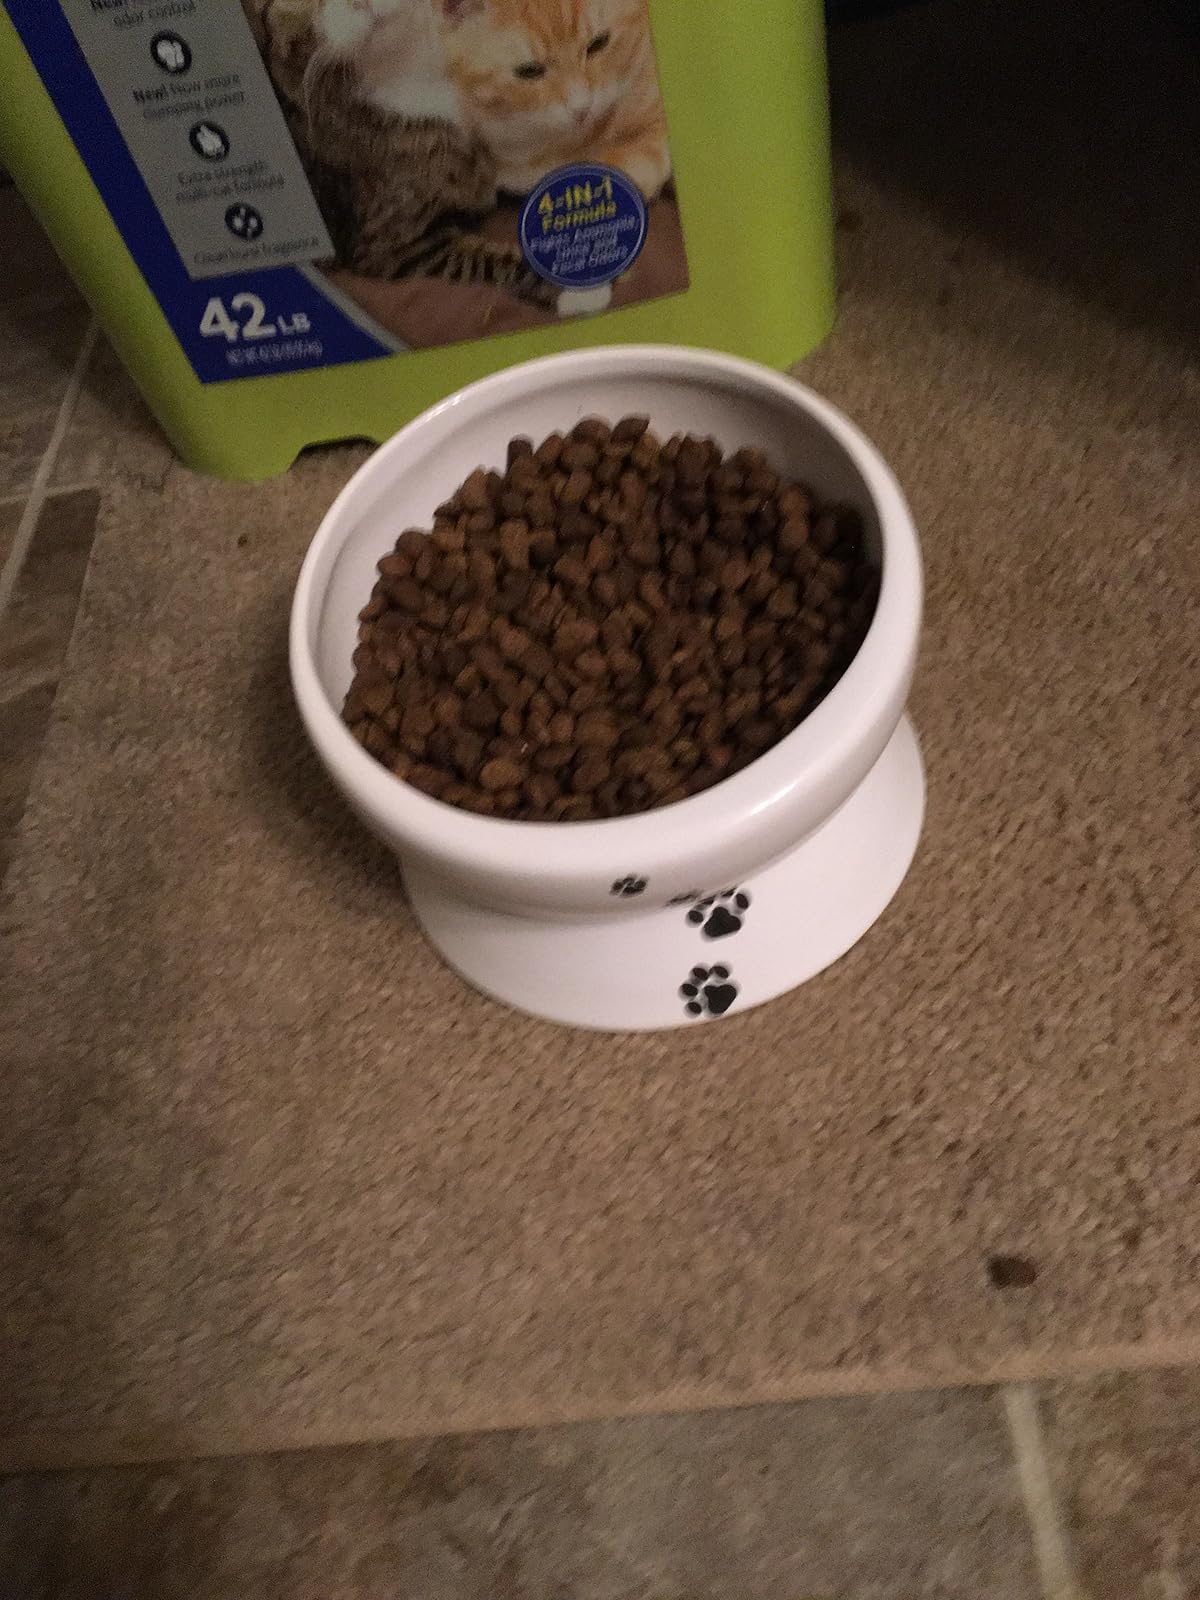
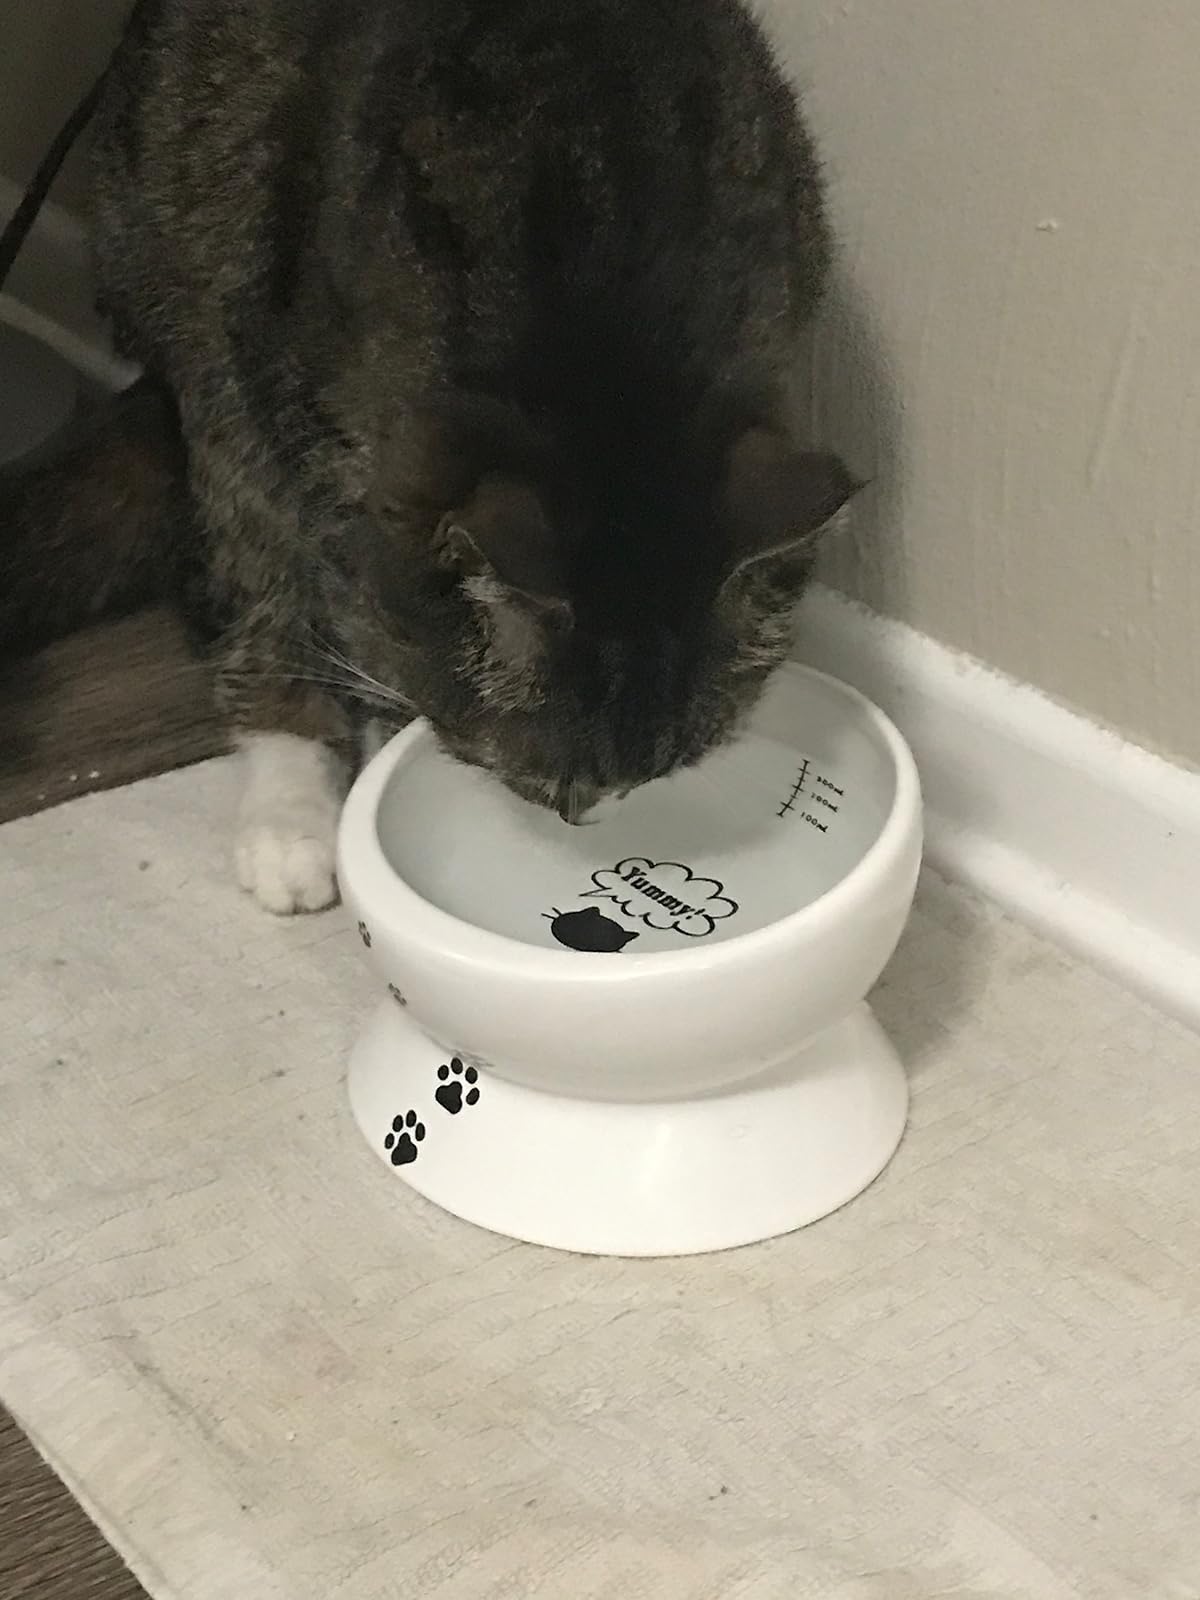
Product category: items_bowl
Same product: yes